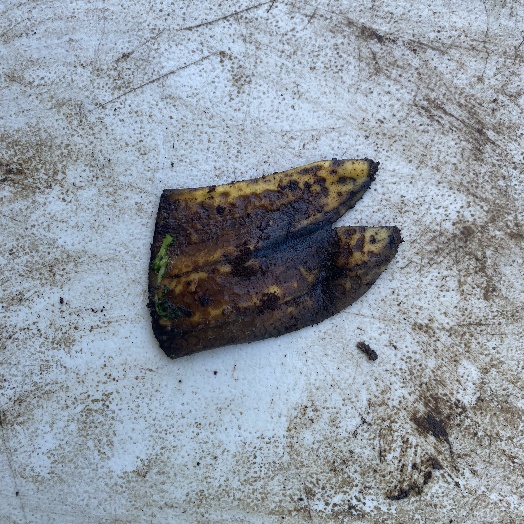
Label: generalcompost